Fitzroy Island National Park

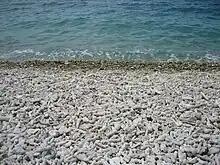
Coral Beach, Fitzroy Island

Fitzroy Island is a continental island, not a coral cay. It became an island when sea levels rose at the end of the last ice age, flooding a plain between a hill that is now Fitzroy Island, and what is now Cape Grafton. Over the 10,000 years since that time, coral reefs have formed in the bay on the protected western side of the island, and lush rainforest on its shore.